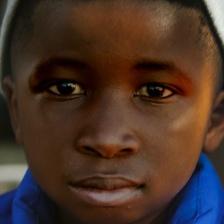
Label: faces